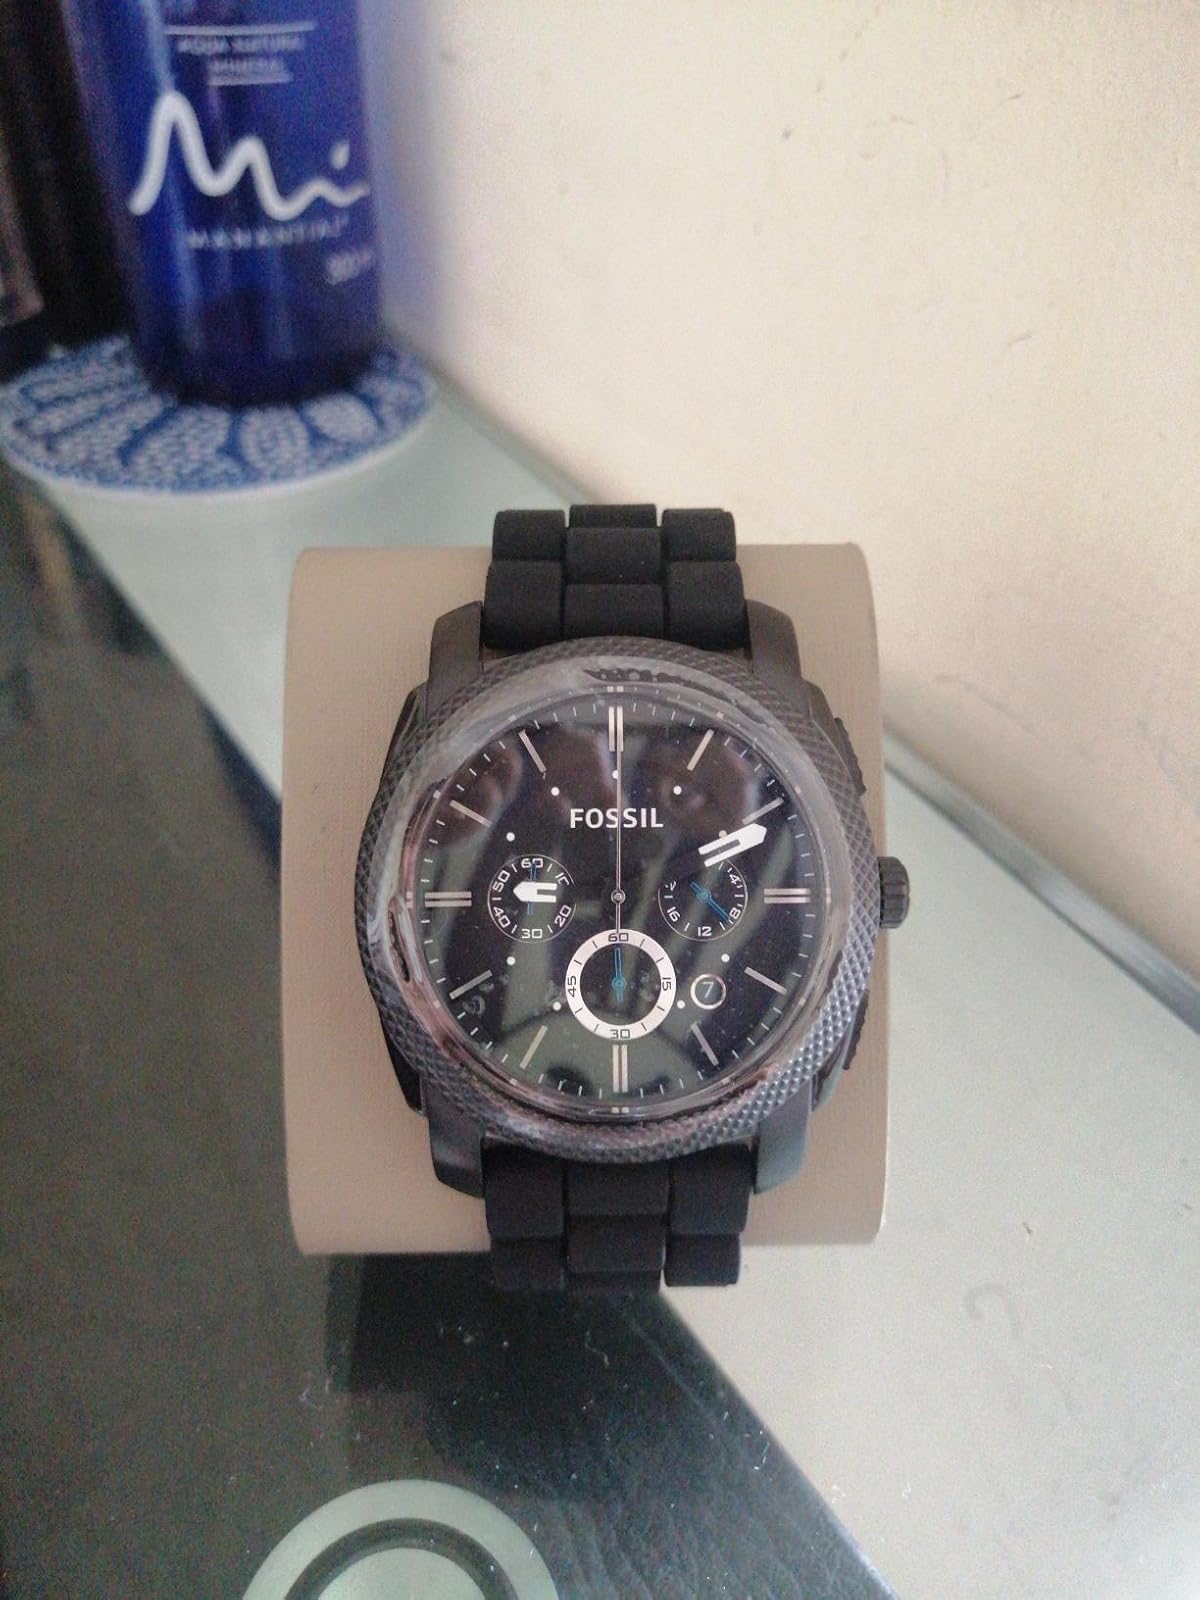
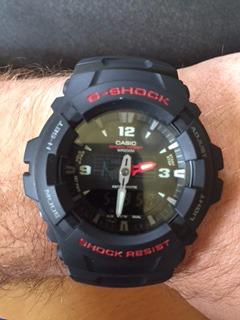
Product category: accessories_watch
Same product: no